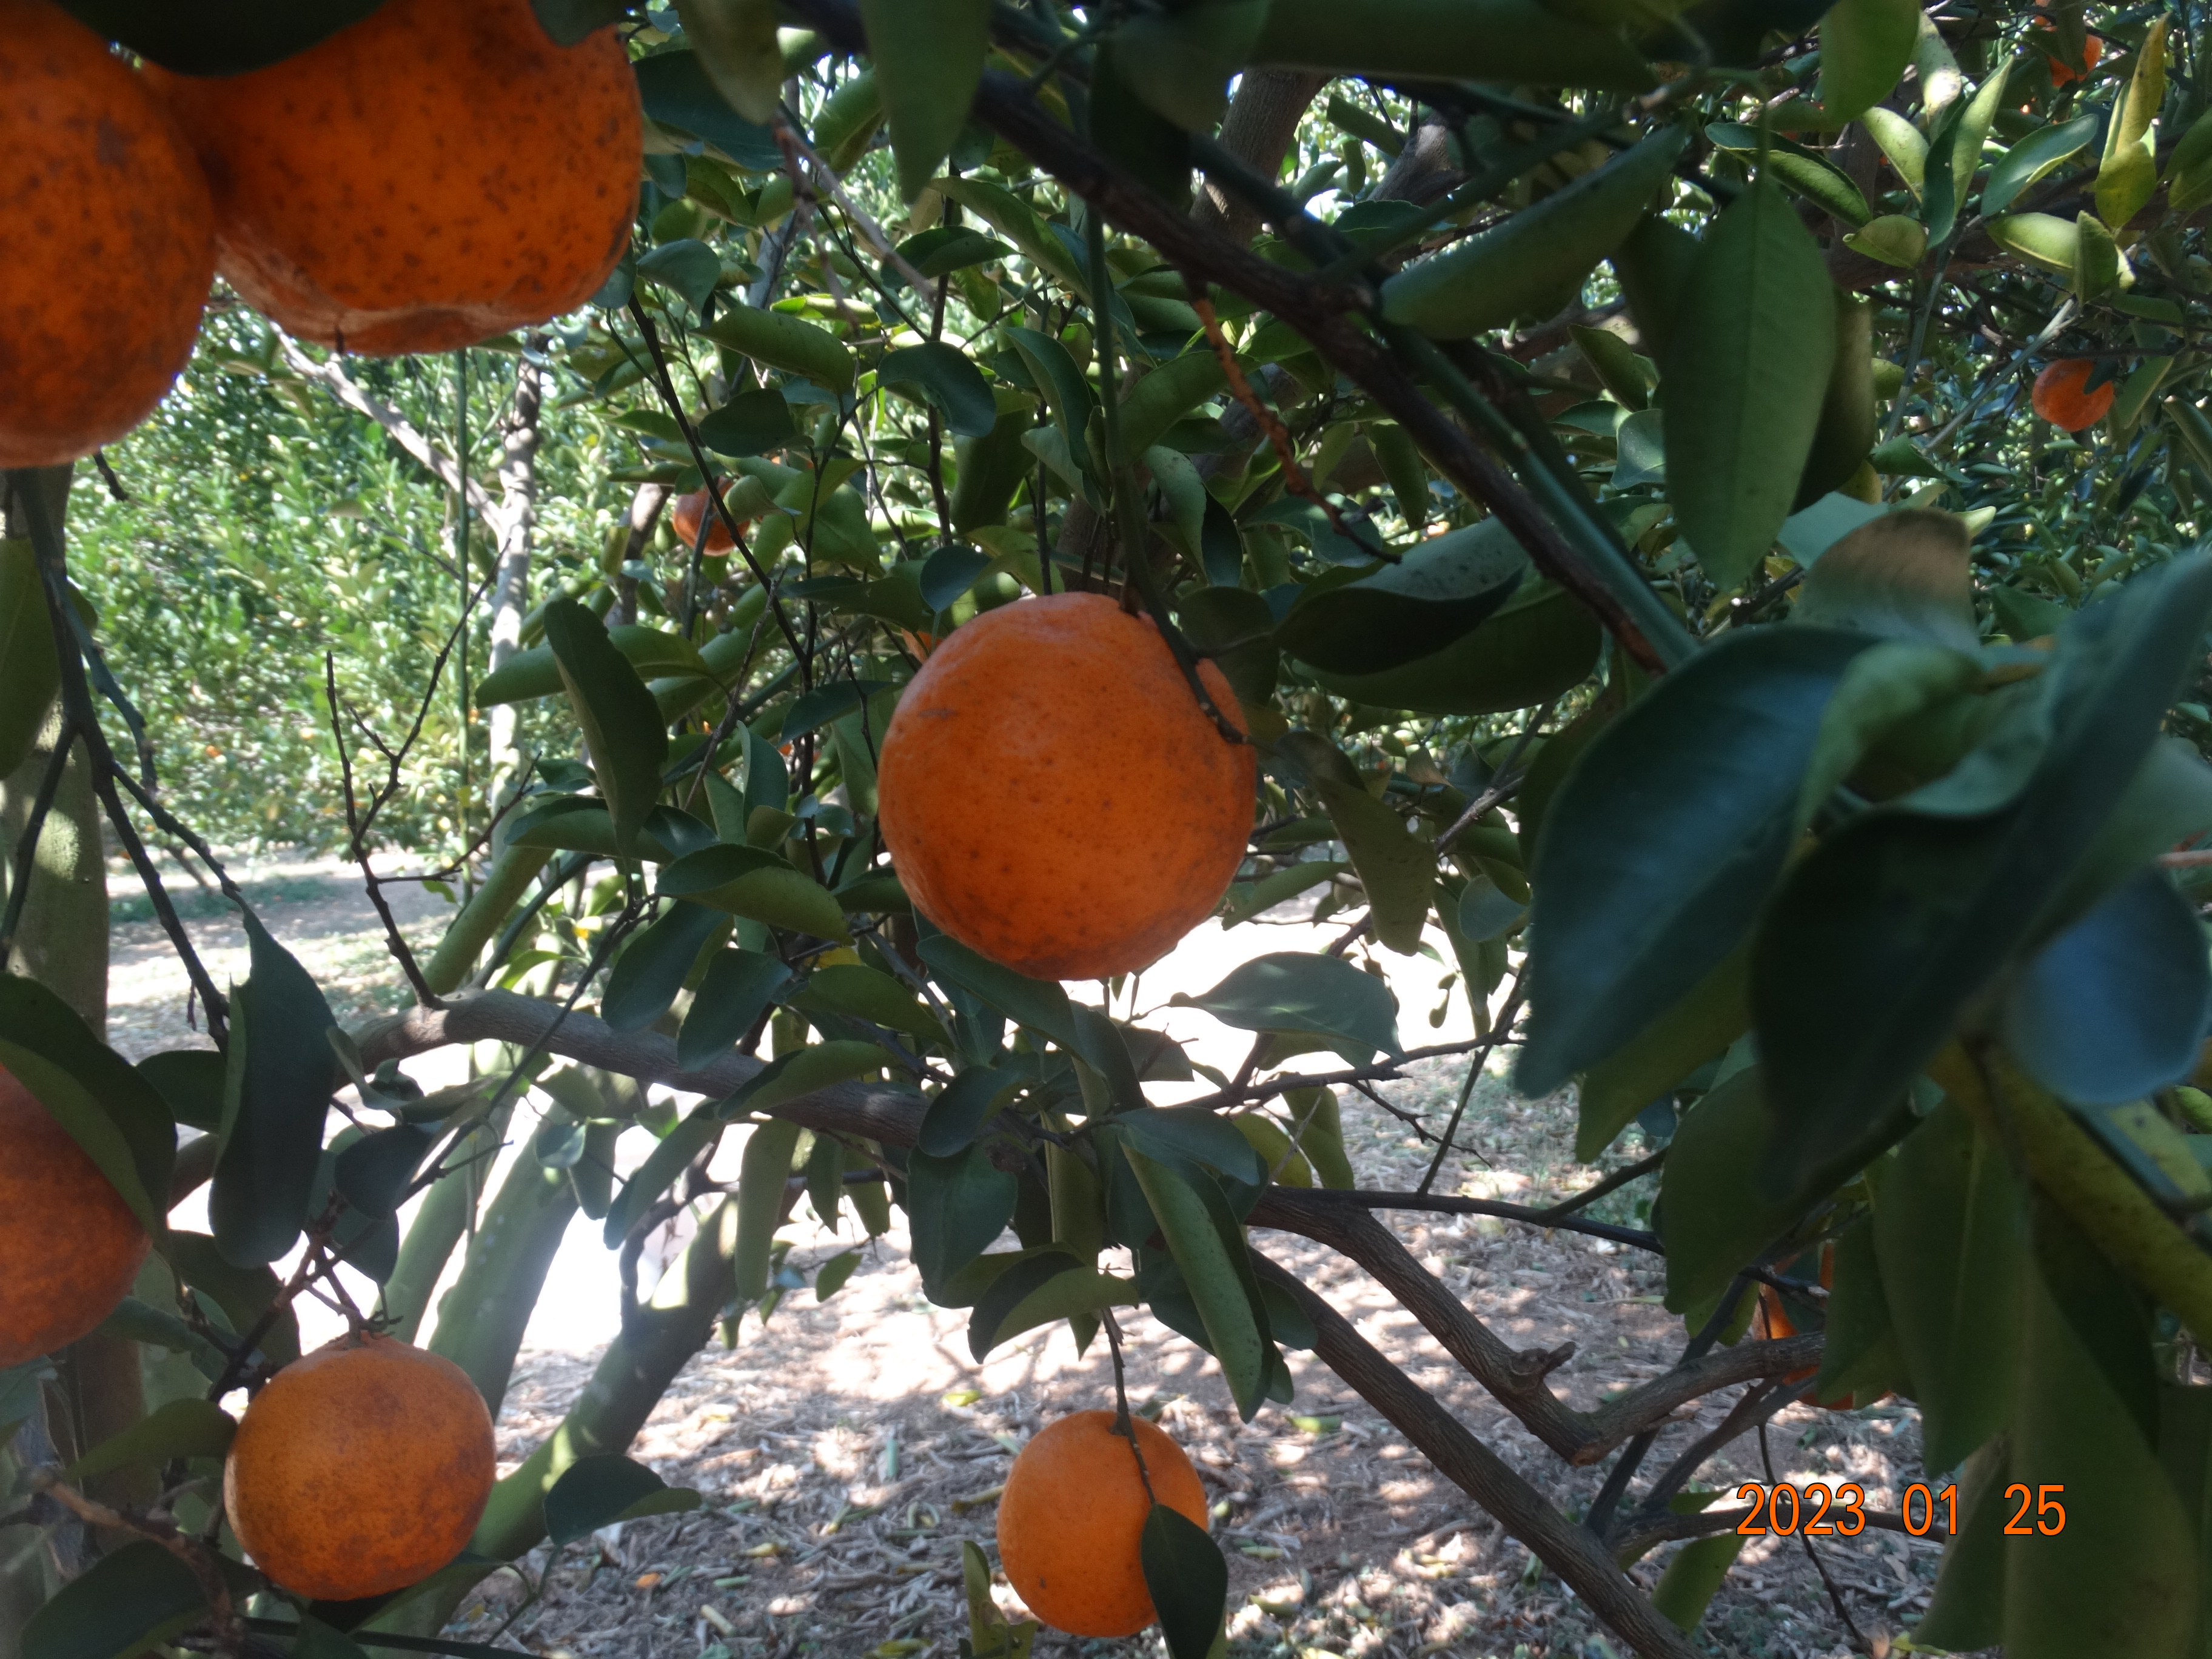
Citrus fruit variety: ponkan